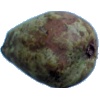
Label: Pear Stone 1